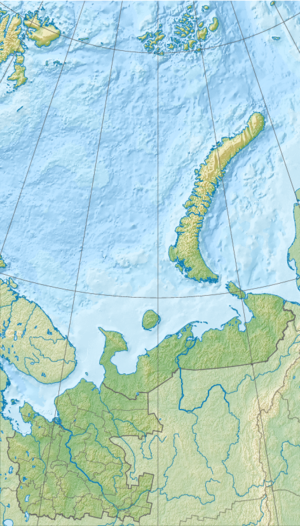
La baie de la Dvina est, avec le golfe de Kandalakcha, la baie d'Onega et la baie de Mezen, l'une des quatre baies principales s'ouvrant sur la mer Blanche. La baie reçoit les eaux de la Dvina septentrionale après que celle-ci a formé un delta.
Le cap Jelania est un cap situé au nord de l’île Severny en Nouvelle-Zemble au nord de la Russie. L’endroit est exposé à des conditions climatiques extrêmes en particulier aux très rudes hivers de l'Arctique.
Le lac Latcha ou Latche est un lac du nord-ouest de la Russie, dans l'oblast d'Arkhangelsk, près de la ville de Kargopol. Sa superficie est de 356 km². Étymologiquement, son nom veut dire "lac de lait", mais on ignore la raison de cette appellation.
La baie de Khaïpoudyr ou Baie Khaïpoudyrskaïa est un golfe situé dans la mer de Petchora entre la côte de la péninsule Iougorski et la zone marécageuse située sur le continent, au sud de l'île Dolgui. Administrativement, la baie est située dans le district autonome de Nénétsie, okroug autonome de l'oblast d'Arkhangelsk, au nord de la Russie.